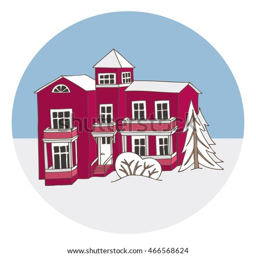
story house with a porch and balconies .